Buenaventura Codina y Augerolas

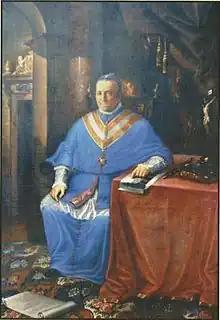

Buenaventura Codina y Augerolas (3 June 1788 – 18 November 1857) was a Spanish prelate of the Catholic Church who served as Bishop of Canarias, which covers the islands of Fuerteventura, Gran Canaria and Lanzarote in the Canary Islands.